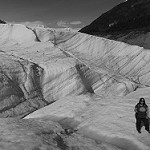
Label: B & W